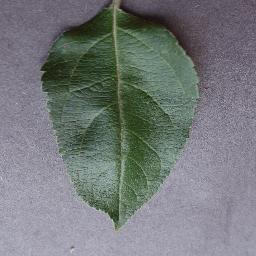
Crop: apple
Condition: healthy